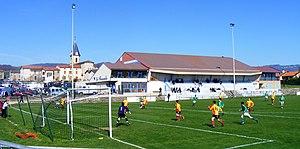
Le stade de football 42800 Saint-Joseph
Saint-Joseph est une commune française, de la région Auvergne-Rhône-Alpes. Située au sud-est du département de la Loire, elle fait partie du canton de Rive-de-Gier et est limitrophe du Rhône. Sa superficie est de 805 ha. Les 1 901 habitants se répartissent sur le bourg principal et plusieurs hameaux et quartiers.